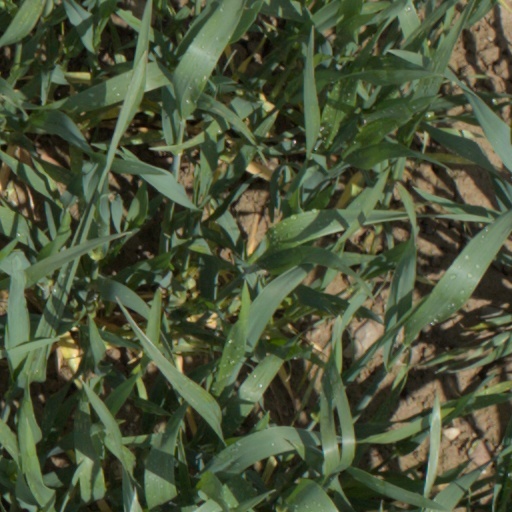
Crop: wheat